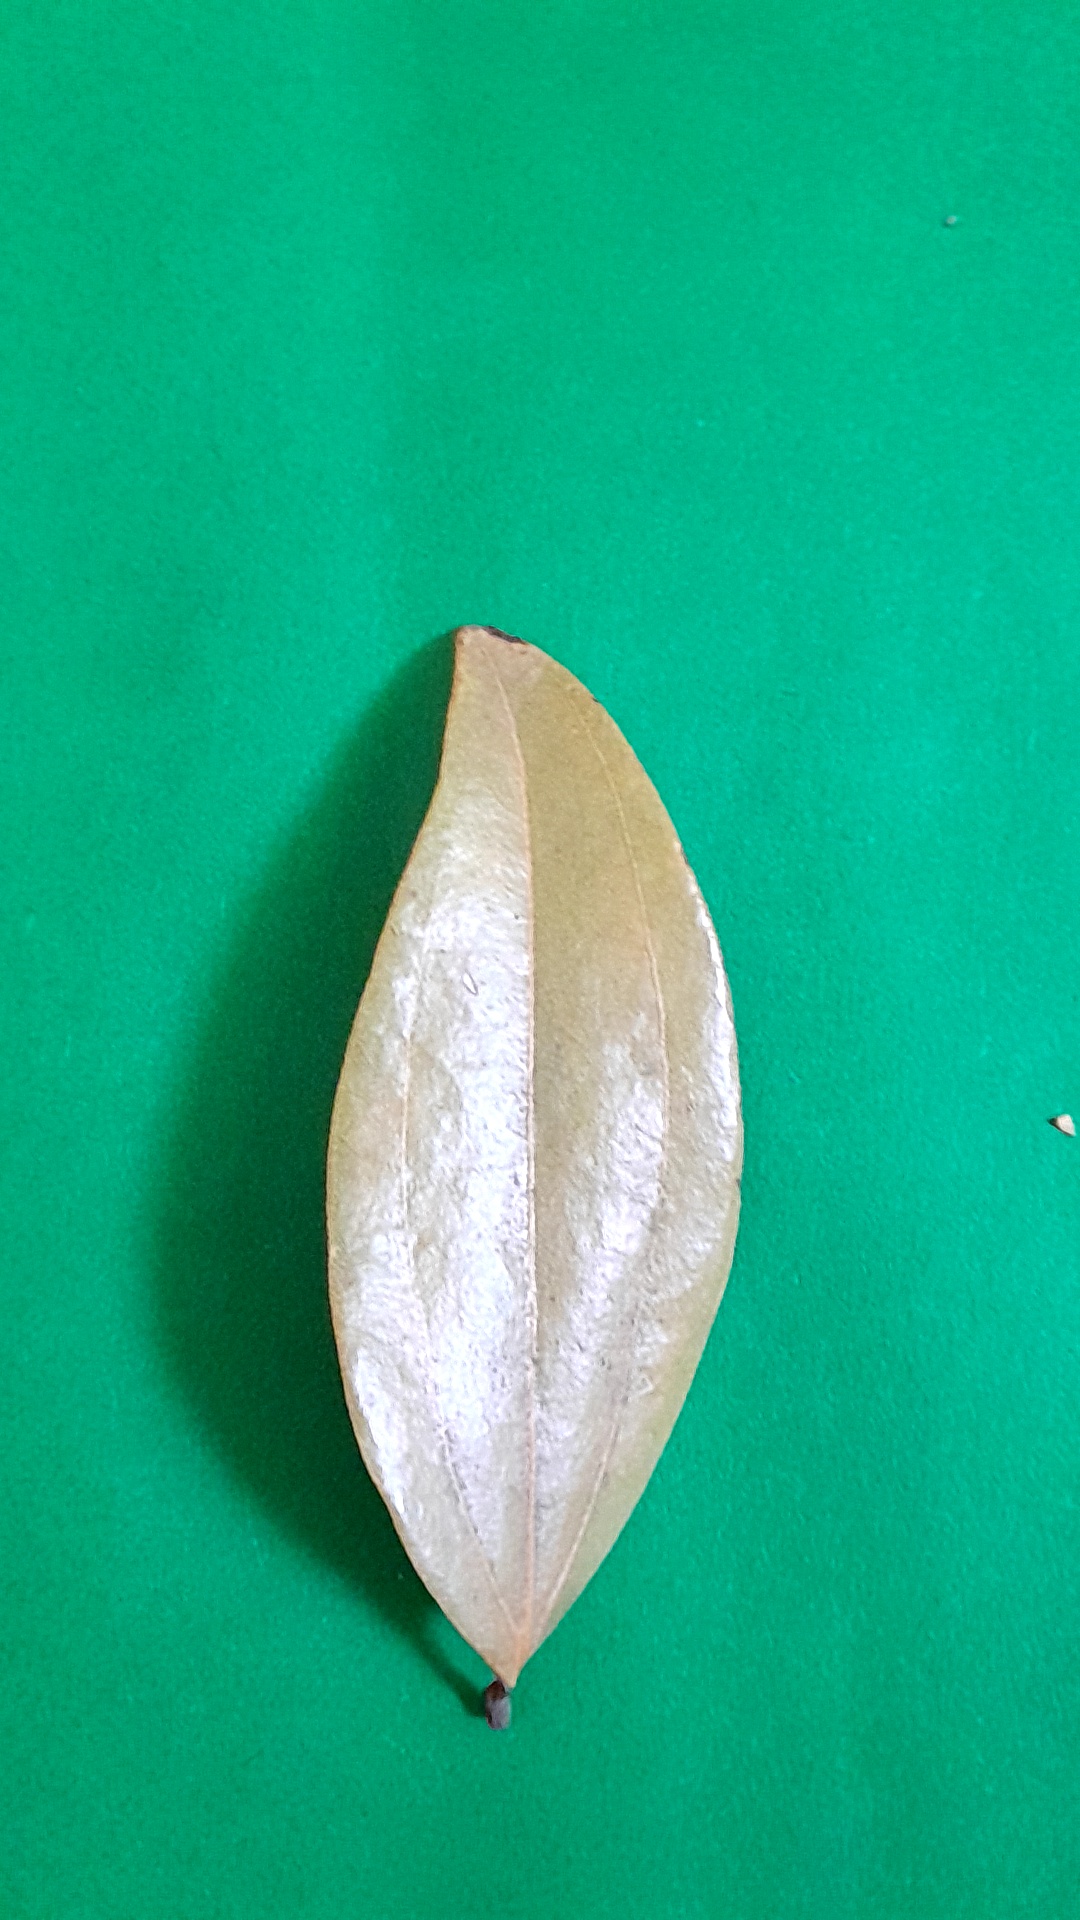
Label: Dry Leaf